When We Dead Awaken

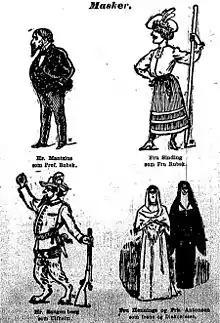
Ibsen's "When We Dead Awaken" character pictures

The first act takes place outside a spa overlooking a fjord. Sculptor Arnold Rubek and his wife Maia have just enjoyed breakfast and are reading newspapers and drinking champagne. They marvel at how quiet the spa is. Their conversation is lighthearted, but Arnold hints at a general unhappiness with his life. Maia also hints at disappointment. Arnold had promised to take her to a mountaintop to see the whole world as it is, but they have never done so.